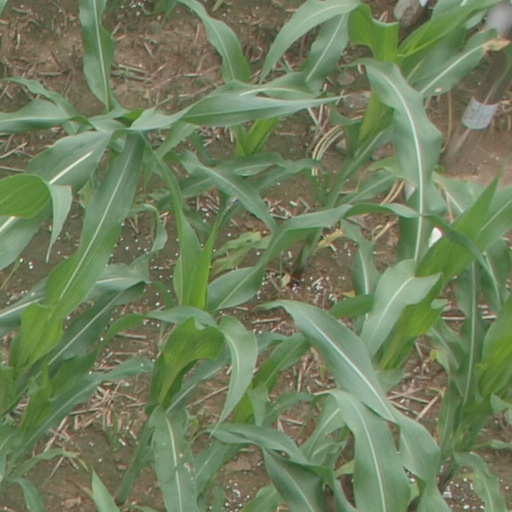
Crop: maize; corn